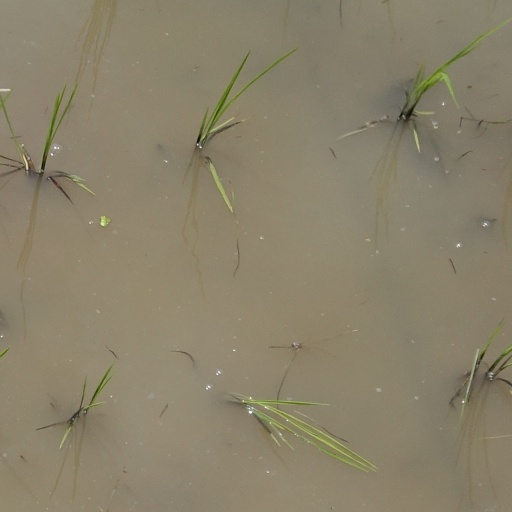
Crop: rice